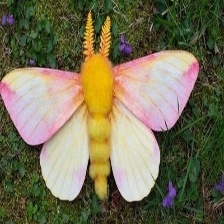
Species: ROSY MAPLE MOTH